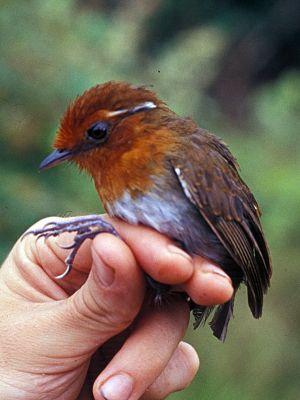
Le Conopophage à couronne rousse est une espèce de passereaux de la famille des Conopophagidae.